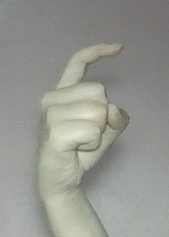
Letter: ra